Magnet wire

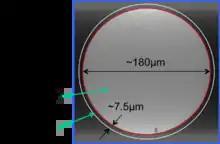
Cross-sectional view of AWG33 magnet wire taken using a scanning electron microscope

Breakdown voltage depends on the thickness of the covering, which can be of 3 types: Grade 1, Grade 2 and Grade 3. Higher grades have thicker insulation and thus higher breakdown voltages.